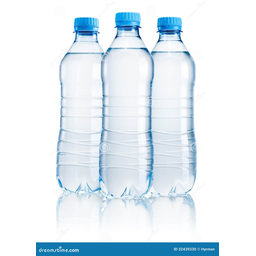
Label: bottles